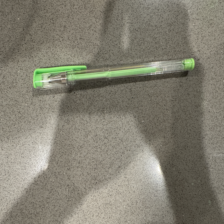
Label: pen